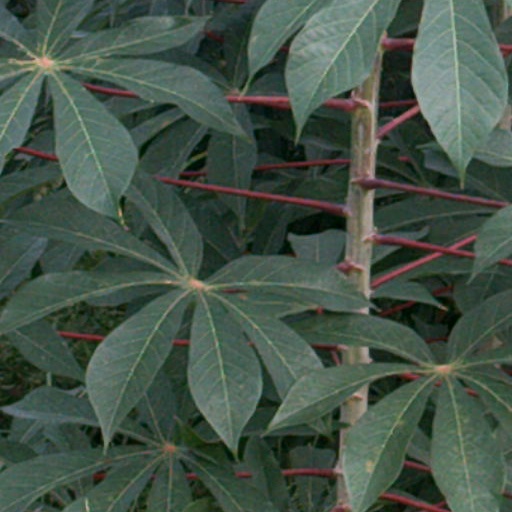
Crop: cassava